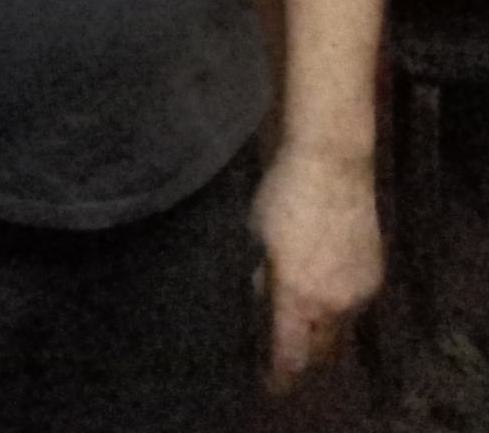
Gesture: no_gesture